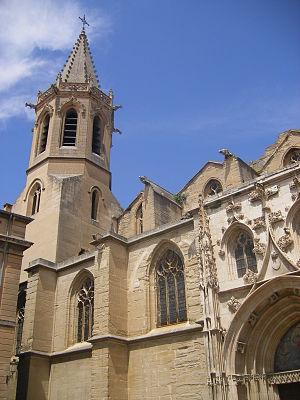
La cathédrale Saint-Siffrein de Carpentras est une église catholique romaine qui fut l'ancienne cathédrale de la ville de Carpentras, dans le département de Vaucluse, en France. L'édifice est classé monument historique depuis 1840.